V'Zot HaBerachah

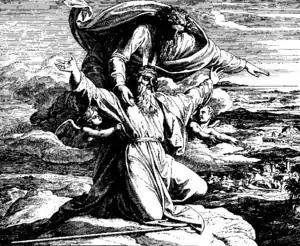
"Moses Viewing the Promised Land" (woodcut by Julius Schnorr von Carolsfeld from the 1860 "Bible in Pictures")

A Midrash told that when in Genesis 44:12 the steward found Joseph's cup in Benjamin's belongings, his brothers beat Benjamin on his shoulders, calling him a thief and the son of a thief, and saying that he had shamed them as Rachel had shamed Jacob when she stole Laban's idols in Genesis 31:19. And by virtue of receiving those unwarranted blows between his shoulders, Benjamin's descendants merited having the Divine Presence rest between his shoulders and the Temple rest in Jerusalem, as Deuteronomy 33:12 reports, "He dwells between his shoulders"